Zhongguancun

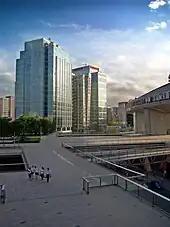
The southwest landscape of Zhongguan plaza.

Chen Chunxian envisioned Zhongguancun, which then became a well-known technology hub 30 years later. Chunxian, a member of the Chinese Academy of Sciences (CAS), conceived of a Silicon Valley in China following a government-sponsored trip to Boston and Silicon Valley, United States.